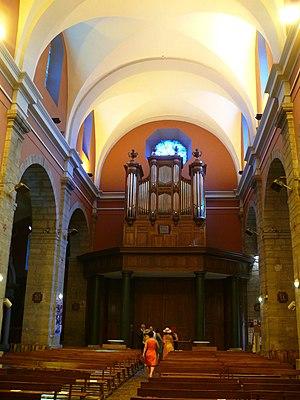
L'église Saint-Jean-Baptiste de Solliès-Pont (Var, Provence-Alpes-Côte-d'Azur, France).
L'église Saint-Jean-Baptiste est une église catholique romaine située à Solliès-Pont, dans le département français du Var en région Provence-Alpes-Côte d'Azur.